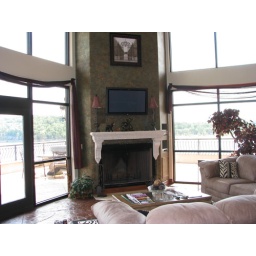
Walls of glass to take in the lake view